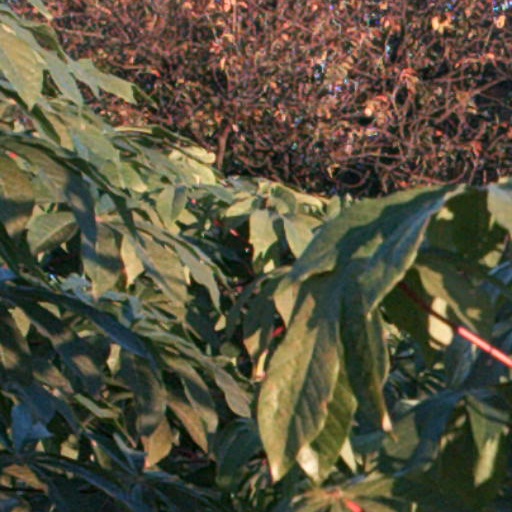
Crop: cassava